Biorock

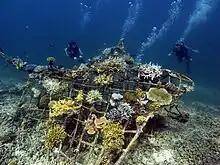
A newly constructed electrified reef set up by Gili Eco Trust in Indonesia.

Electrified reefs can be constructed using the Biorock process which provides a substrate on which corals thrive, being very similar to that of a natural reef. The structural element of the reef can be constructed out of low-cost rebar metal on which the rock will form which can be created locally in a shape appropriate to the location and purpose. Power is supplied between this large metal structure (the cathode) and a much smaller anode. Coral also benefits from the electrified and oxygenated reef environment that forms around the cathode. High levels of dissolved oxygen makes it highly attractive to marine organisms, particularly fin fish.